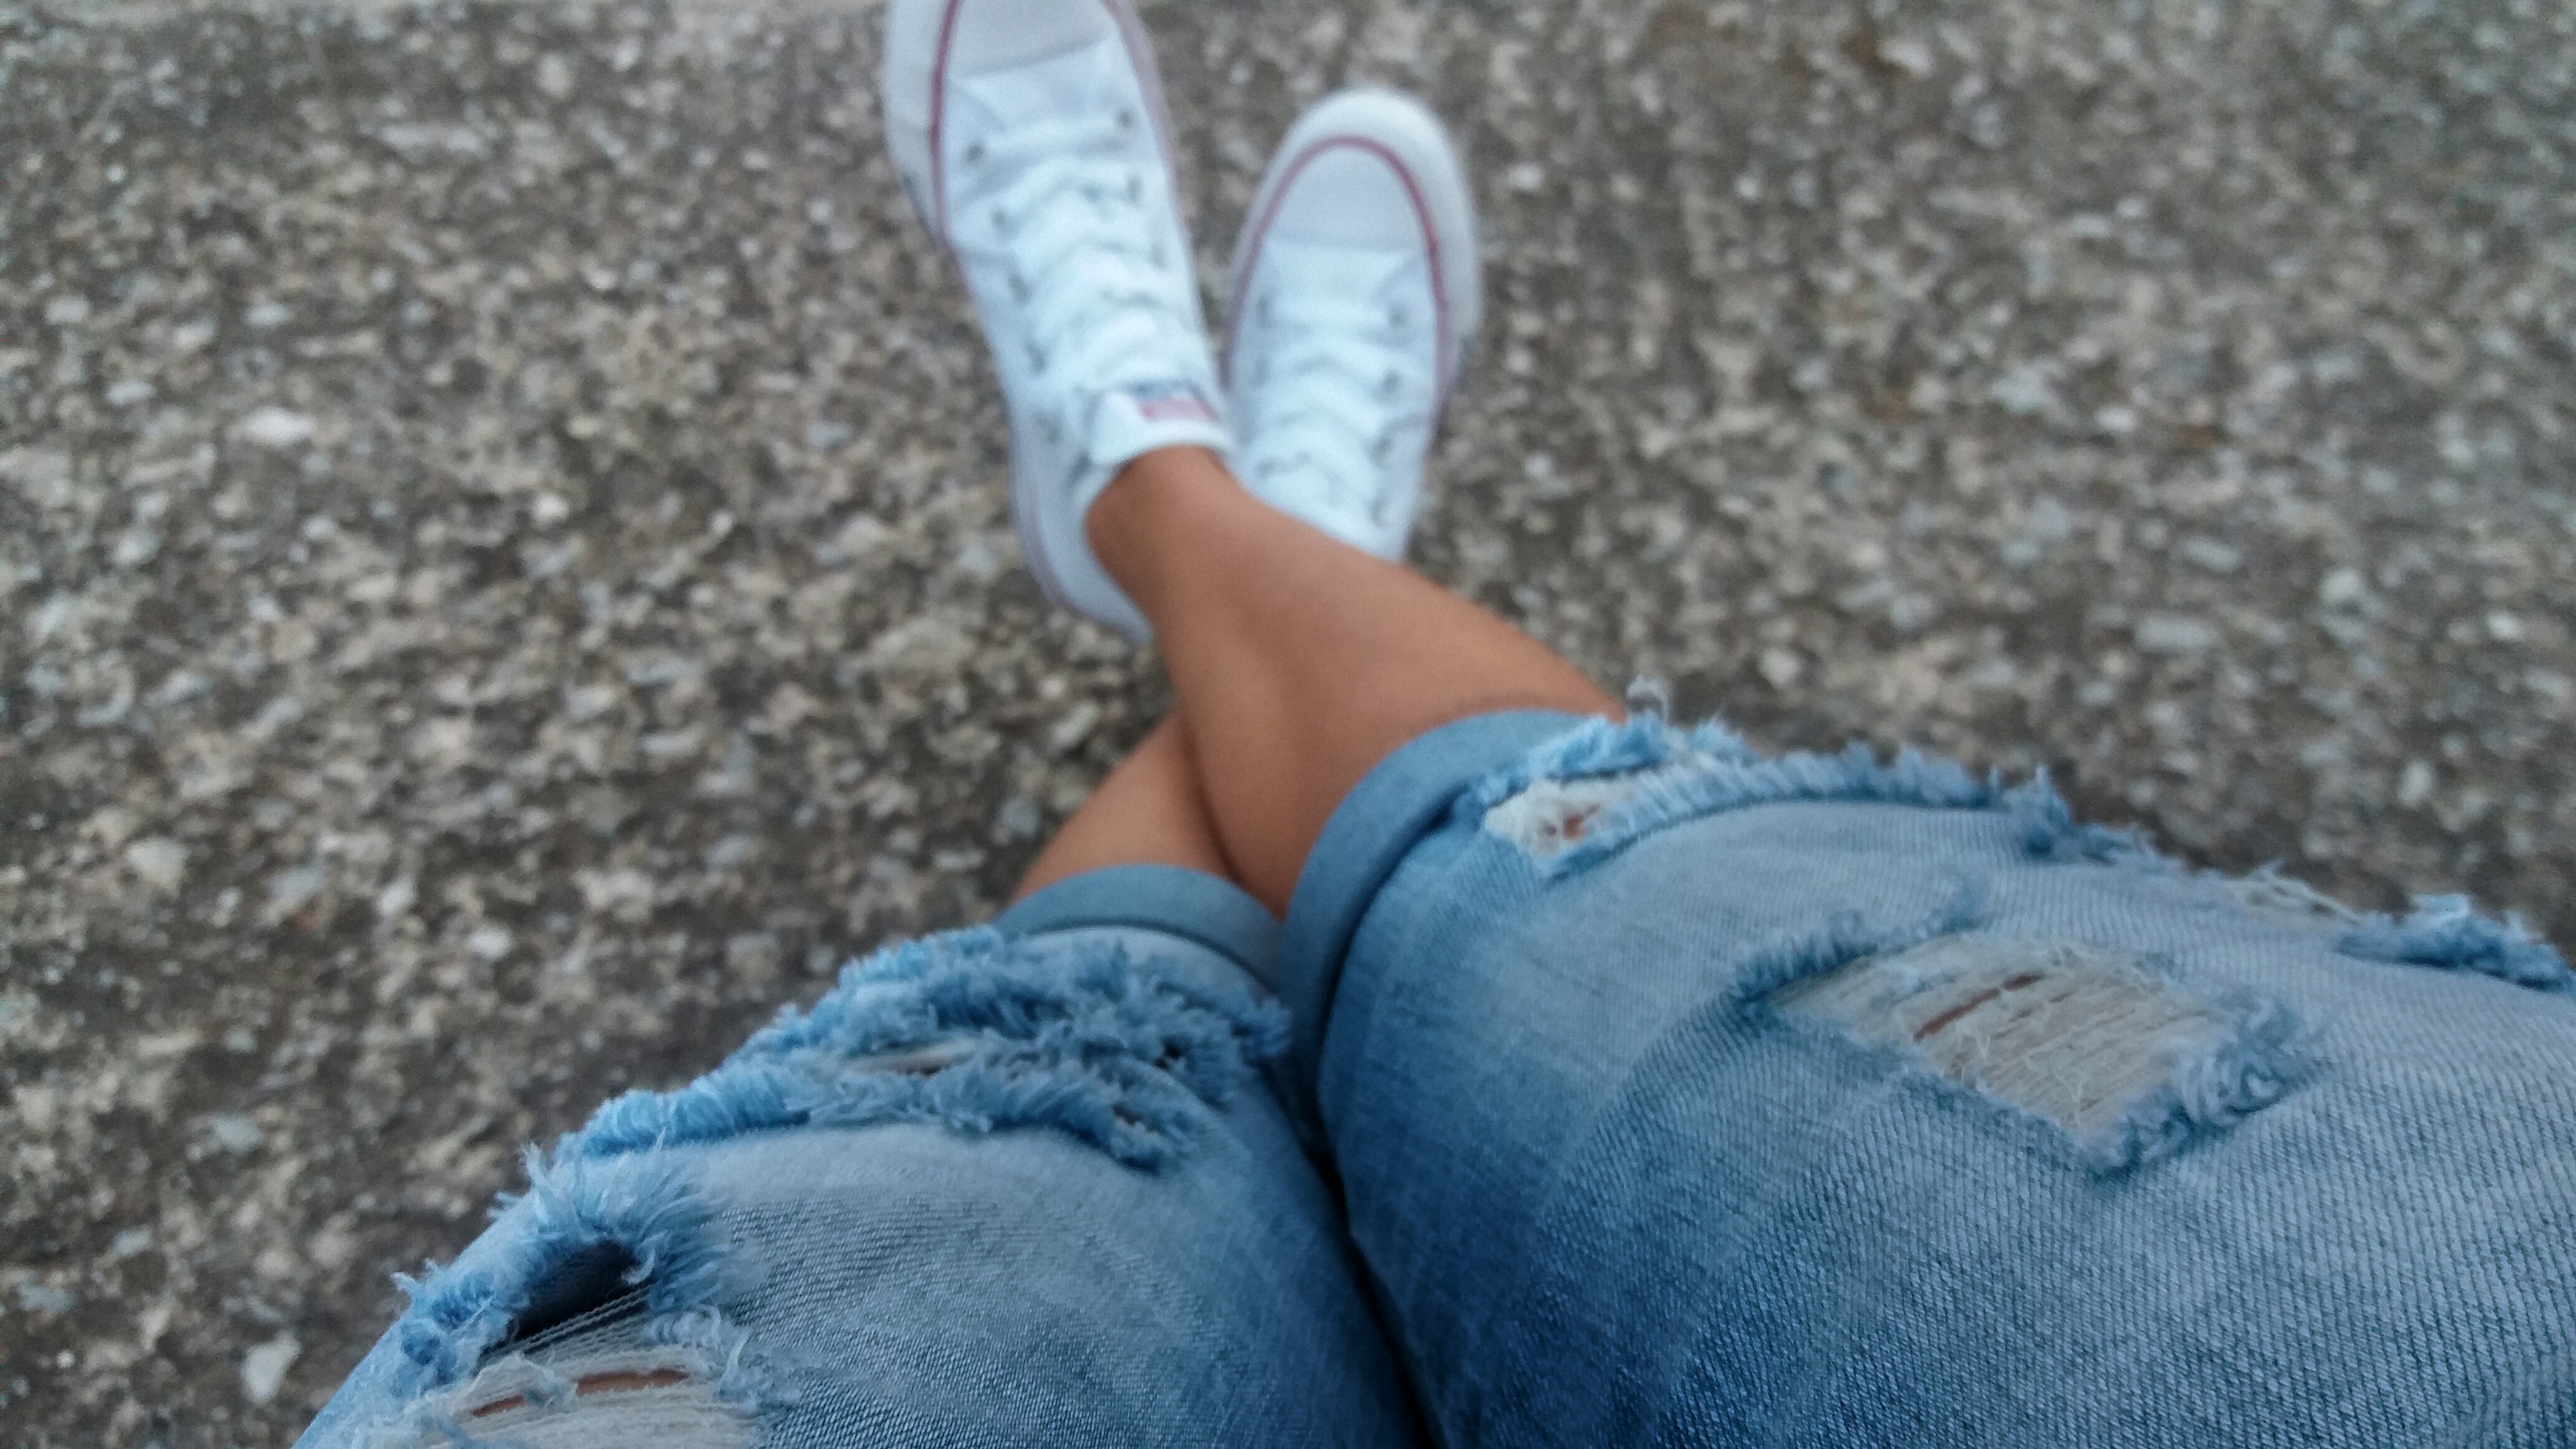
hand, shoe, winter, white, leg, spring, color, child, blue, season, human body, footwear